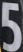
Number: 5